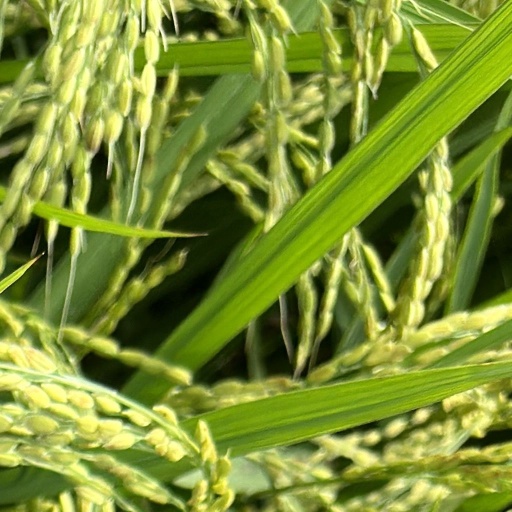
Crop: rice